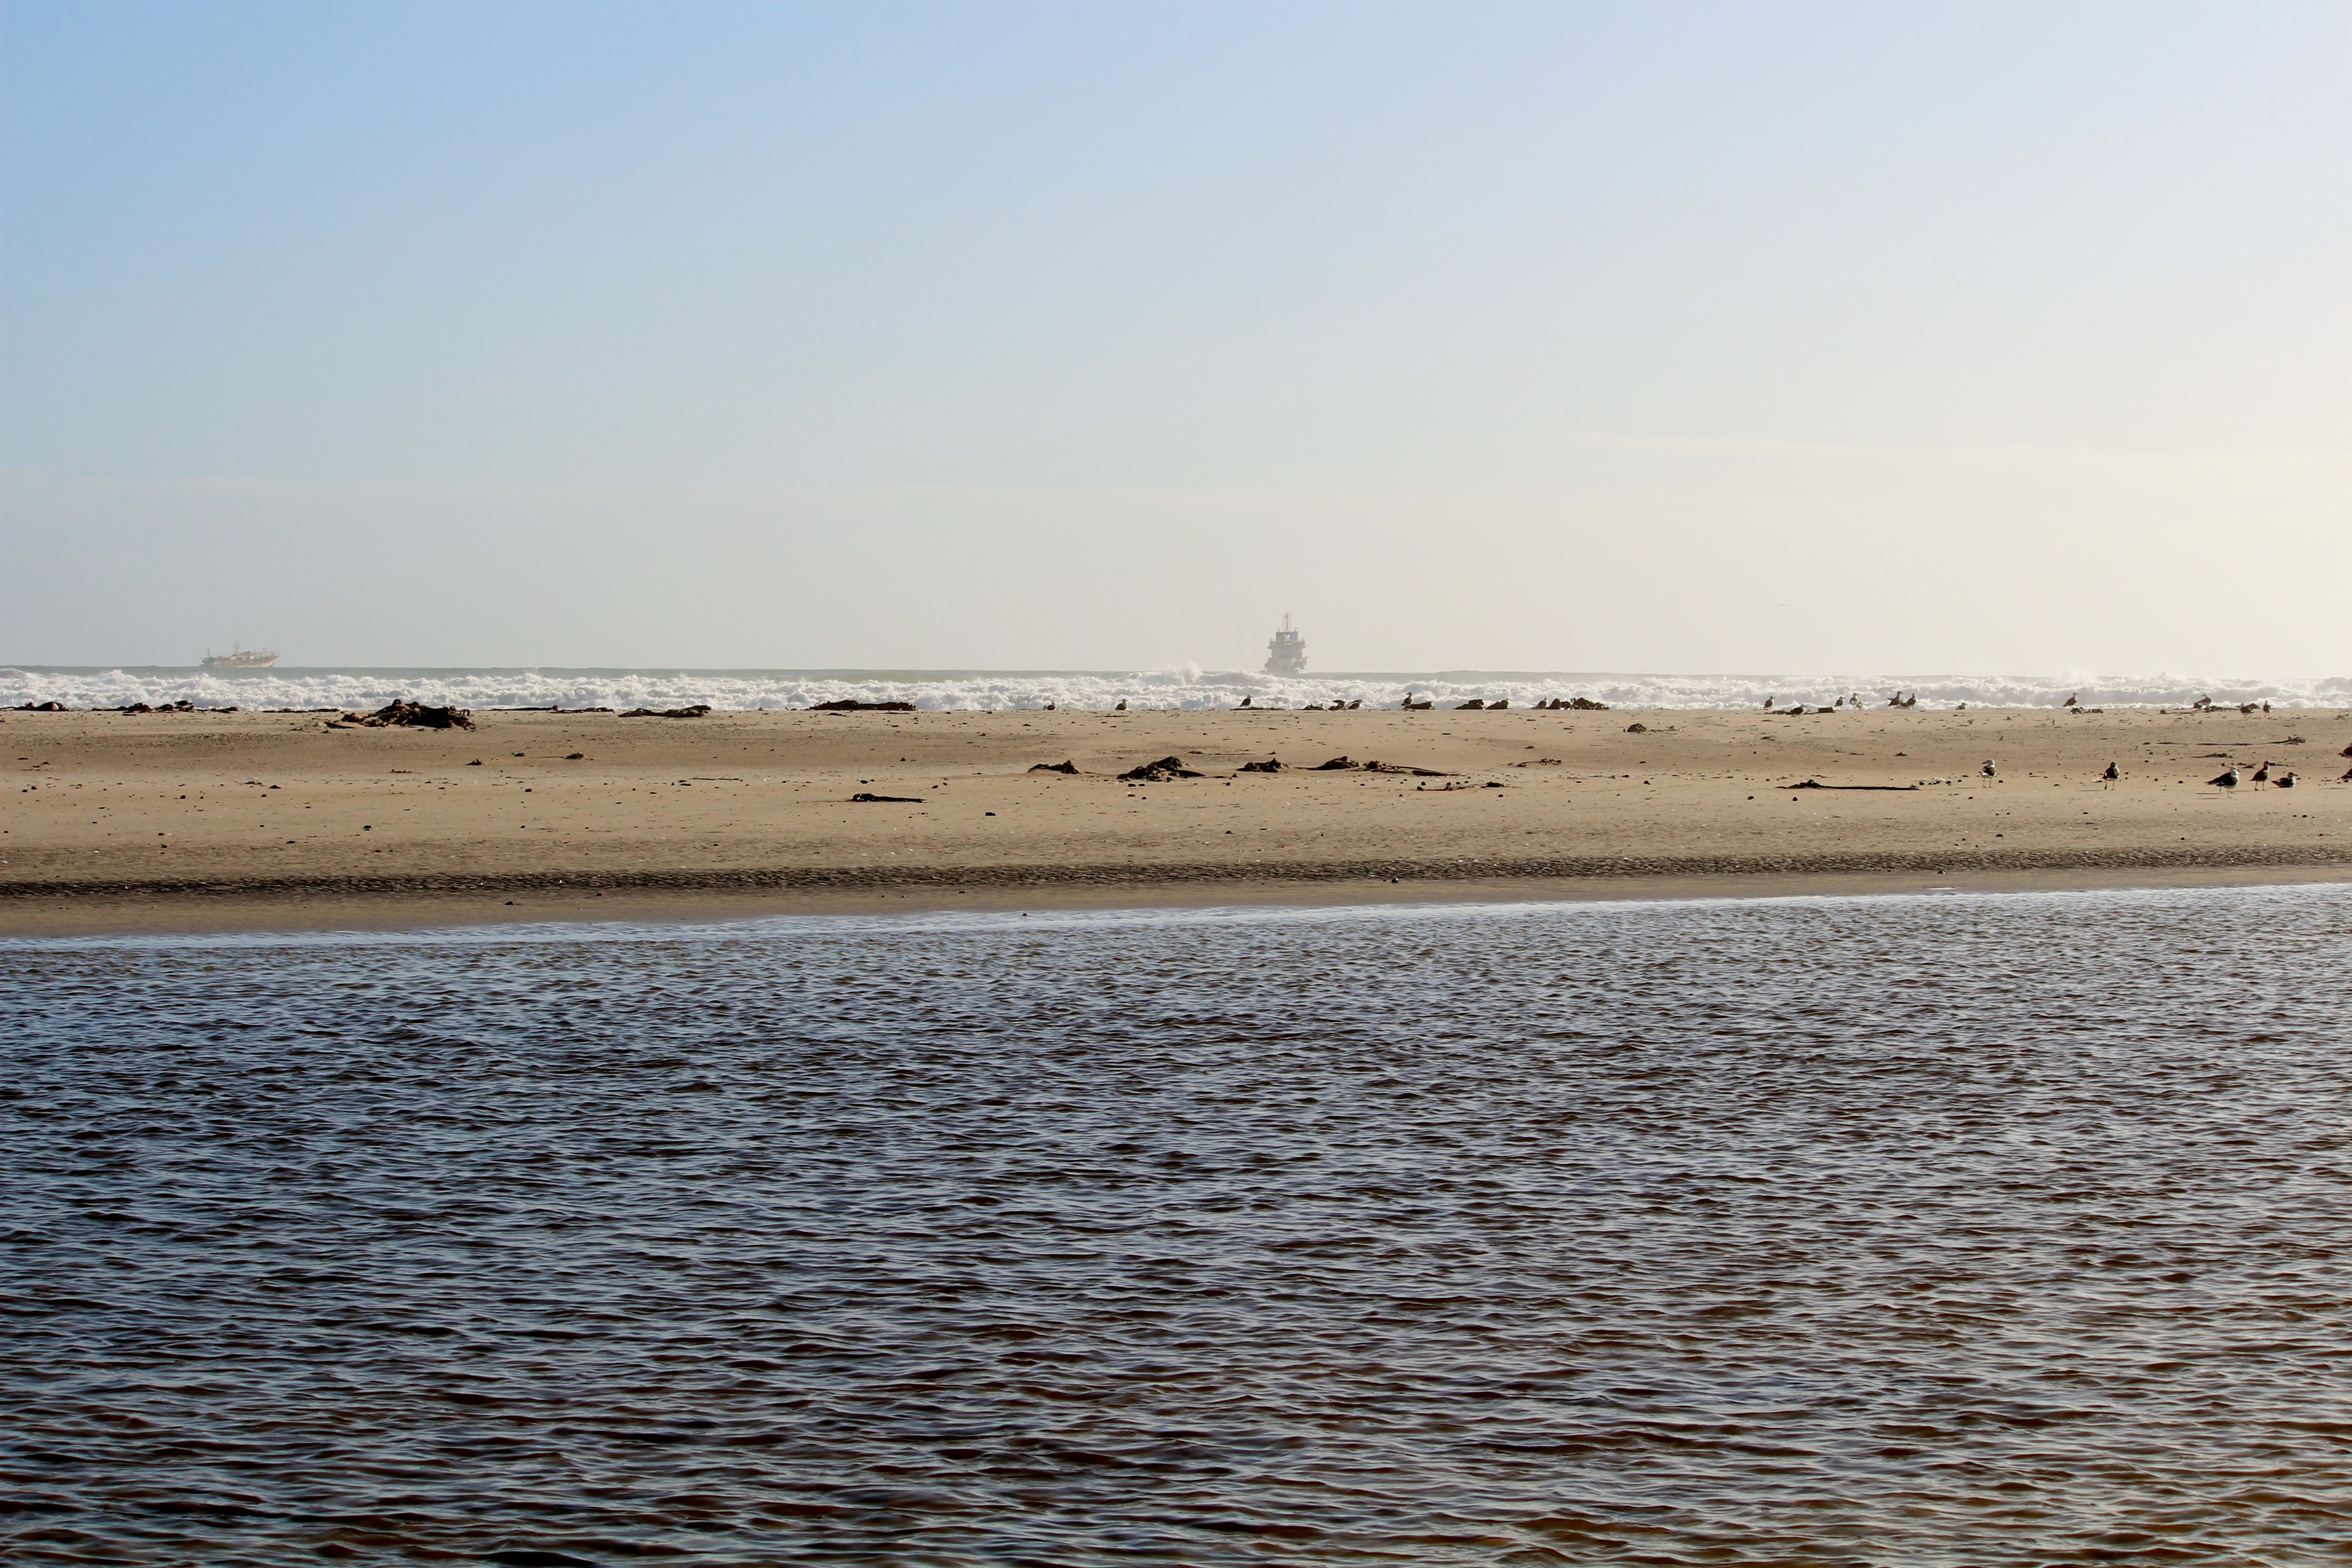
beach, sea, coast, sand, ocean, horizon, sky, shore, wave, lagoon, bay, rest, body of water, gulls, breakwater, mudflat, natural environment